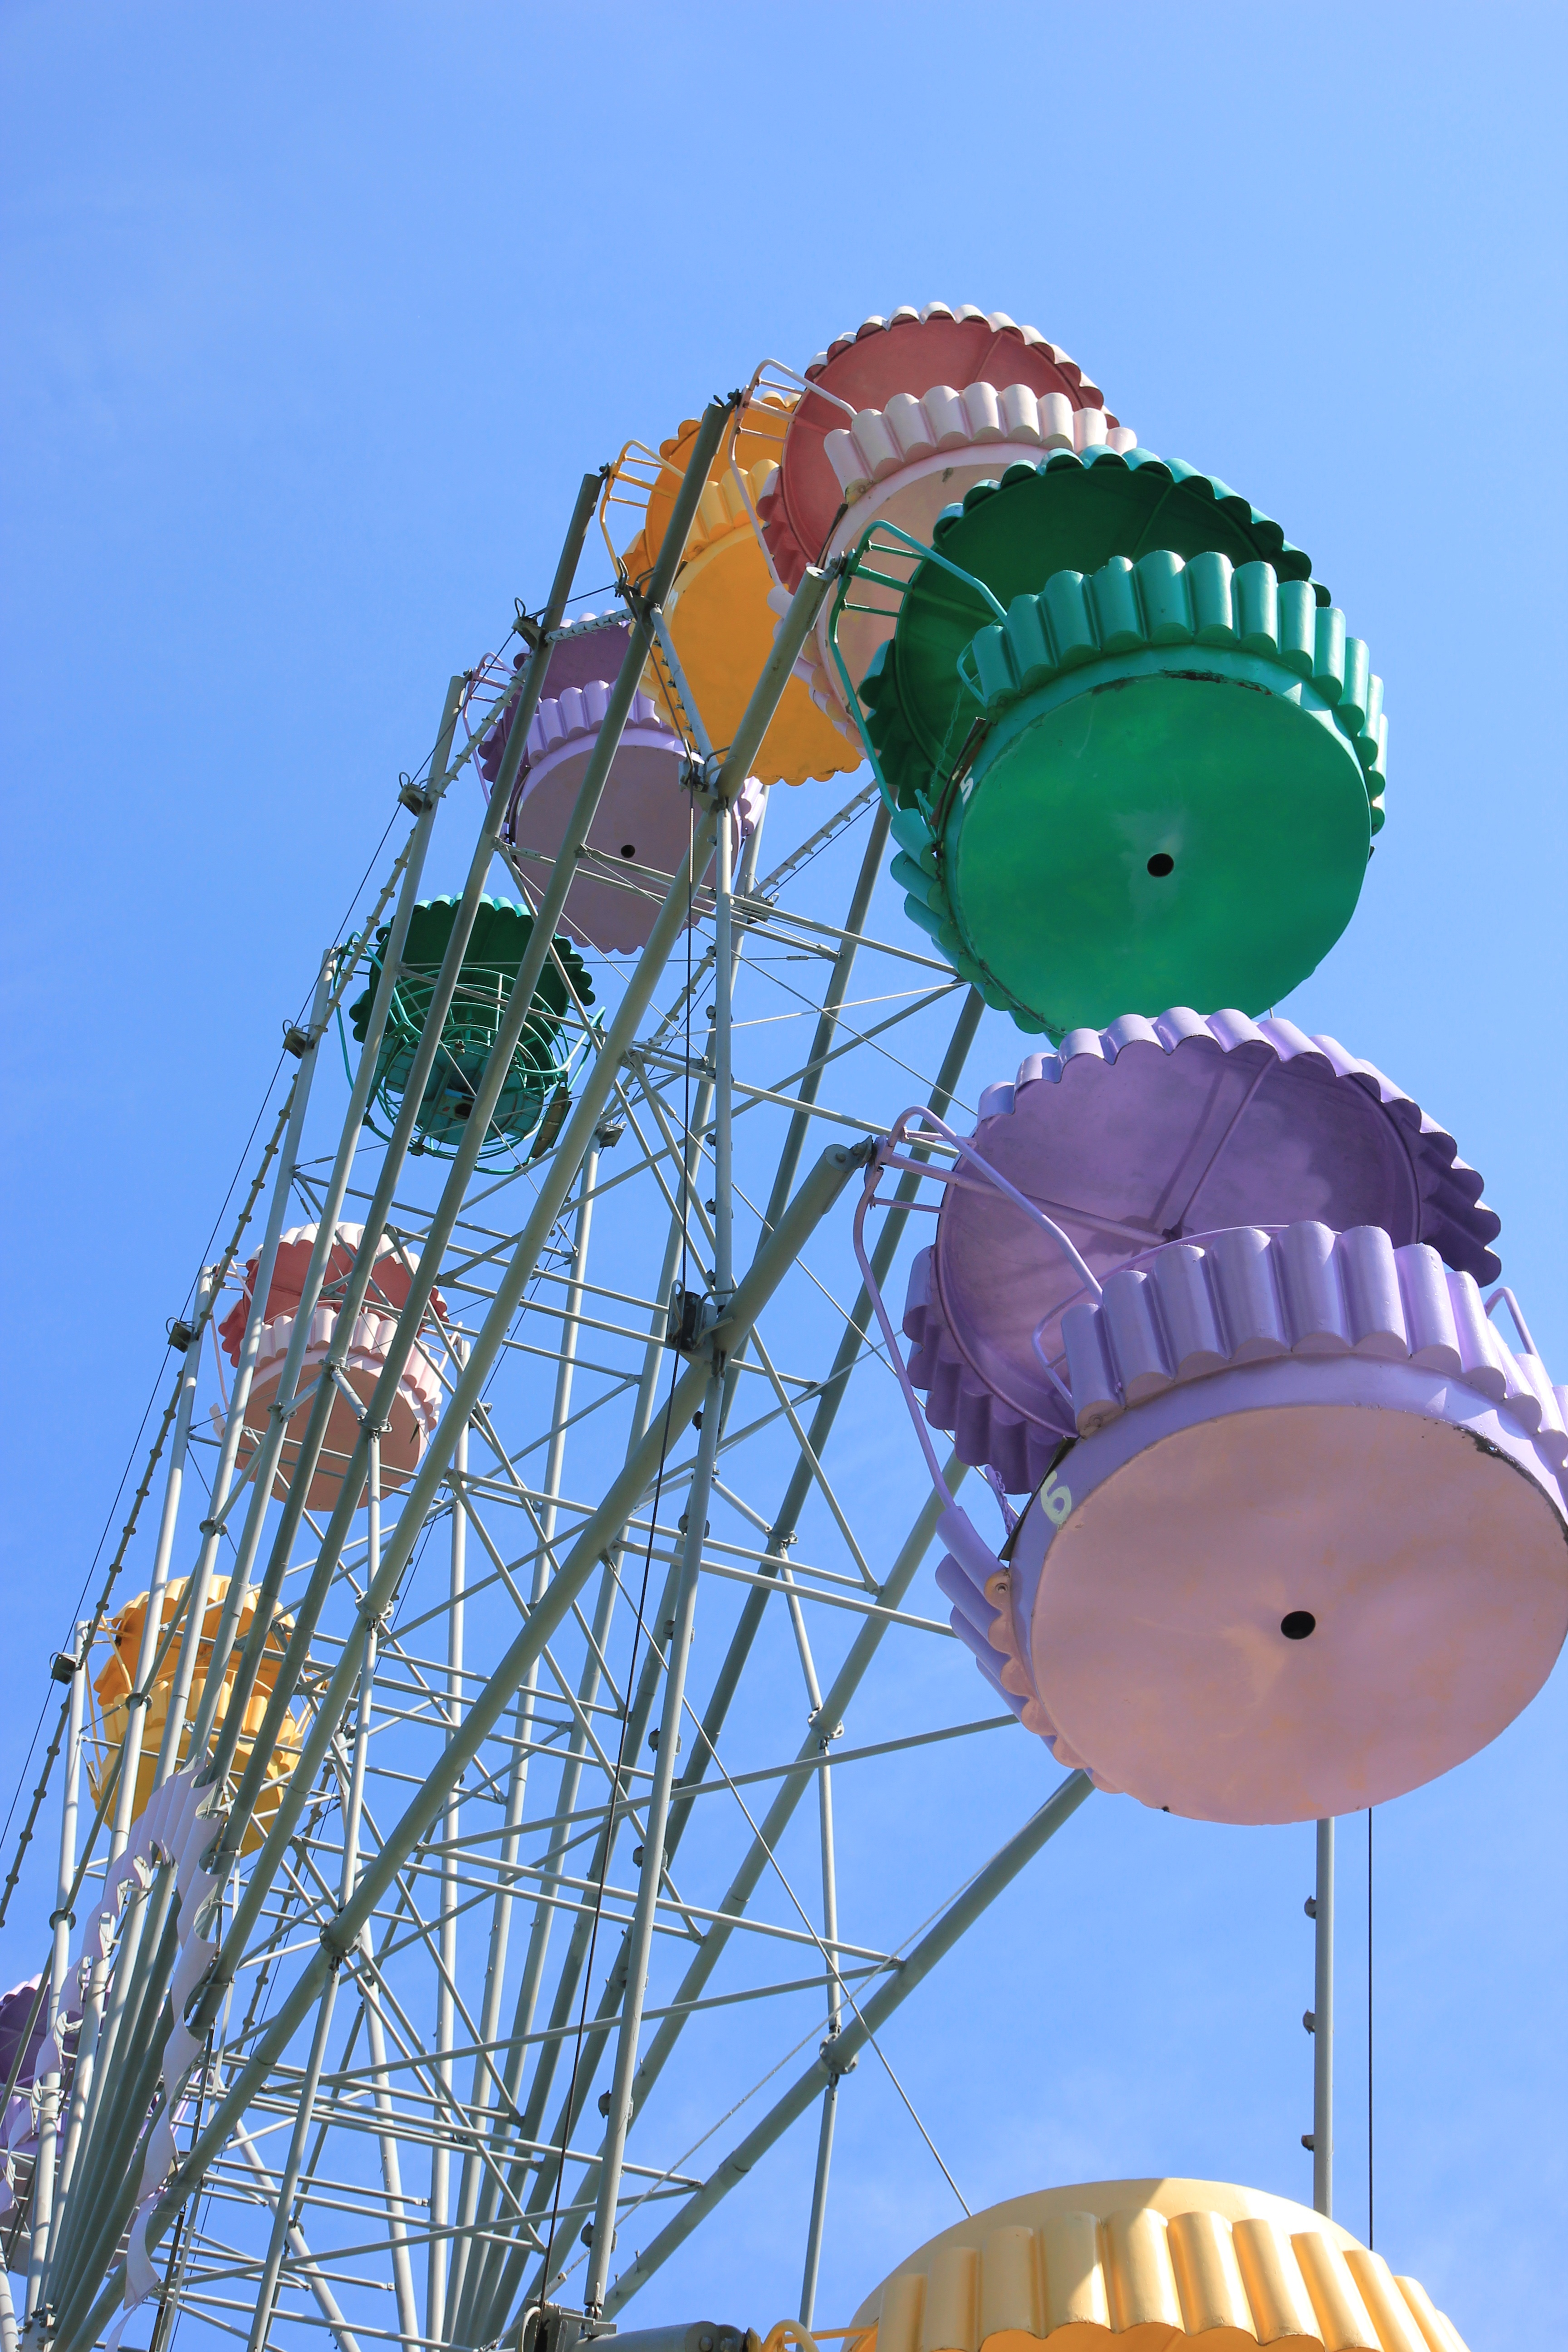
sky, city, summer, recreation, ferris wheel, amusement park, park, carousel, blue, blue sky, height, tourist attraction, fair, amusement ride, outdoor recreation, atmosphere of earth, nonbuilding structure, gubakha, childhoods